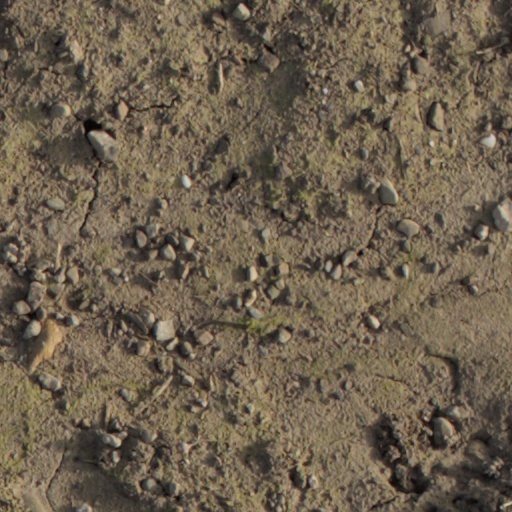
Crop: wheat